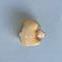
Maize quality: Bad